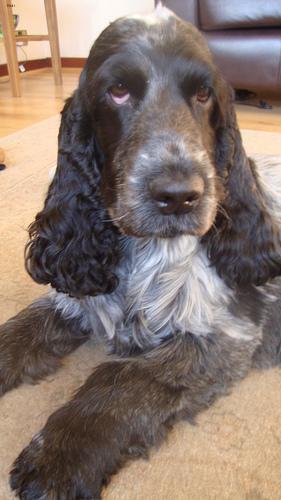
english cocker spaniel